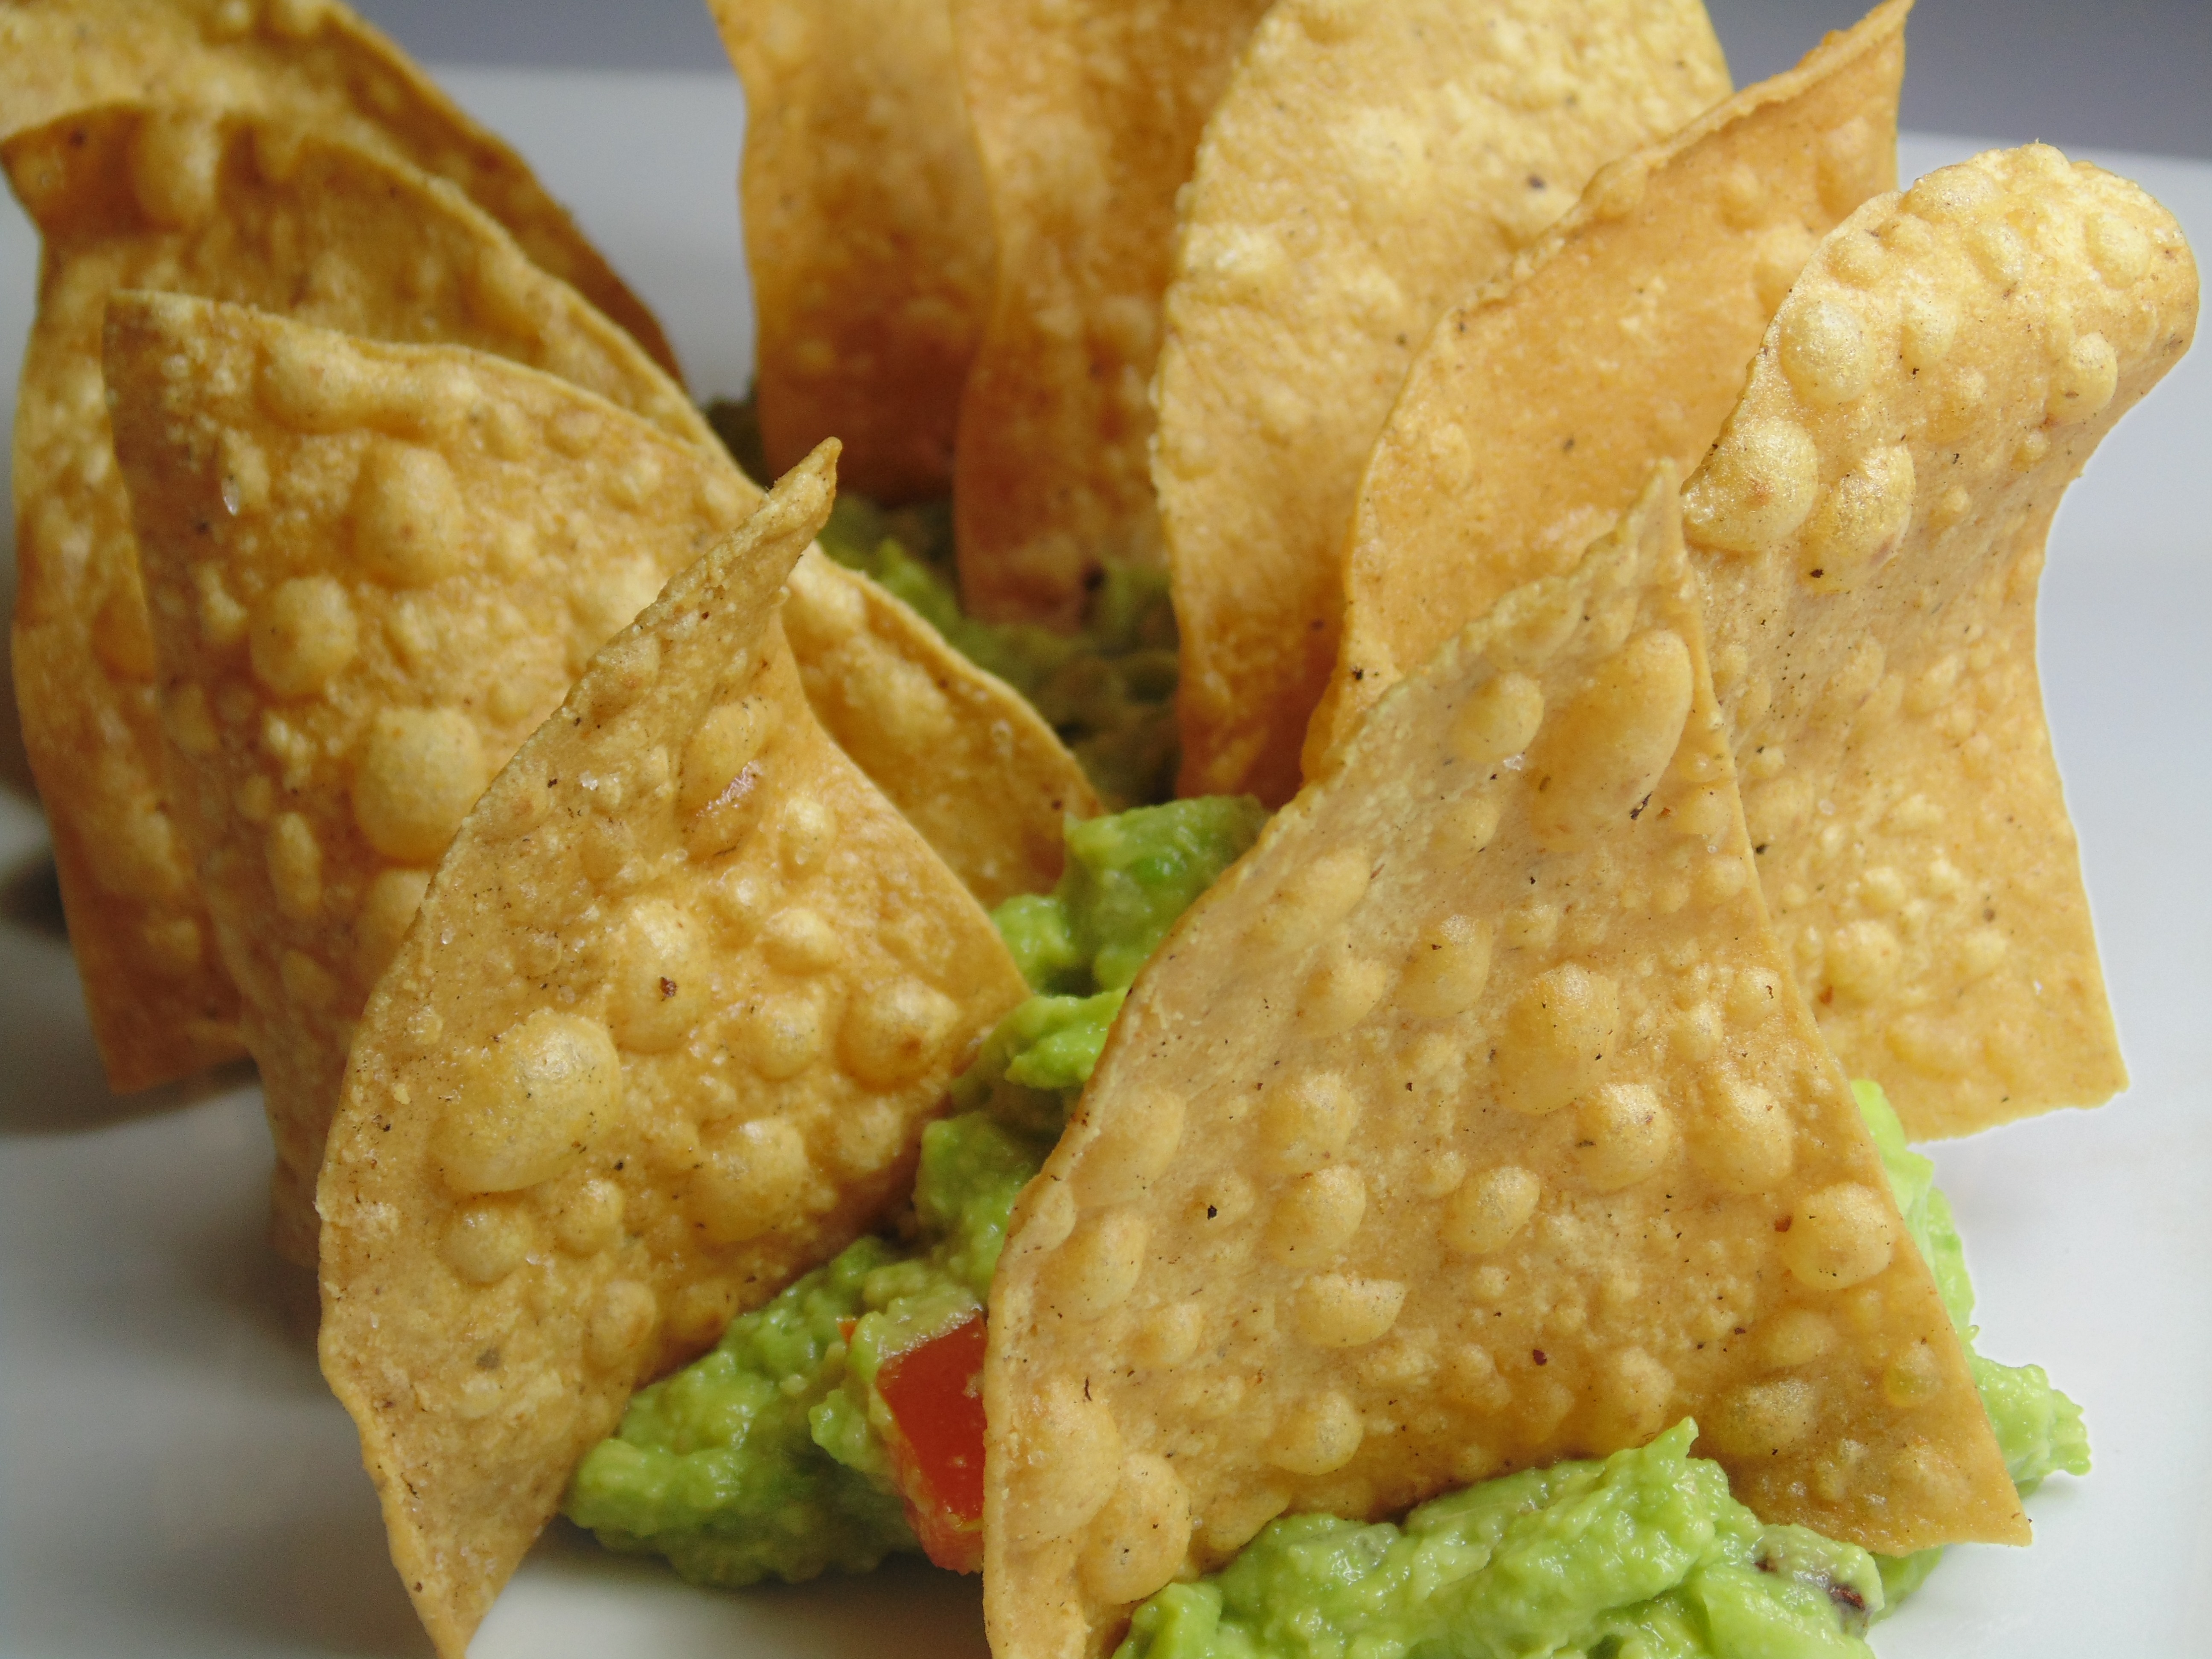
dish, meal, food, produce, vegetable, fast food, meat, cuisine, asian food, vegetarian food, baked goods, junk food, nachos, tempura, mexican food, snack food, fried food, pakora